History of Harvard Extension School

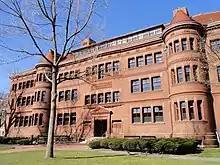
Sever Hall

From the beginning of the Commission, Harvard, Tufts and Wellesley all awarded an Associate in Arts degree, which was designed to be equivalent to a bachelor's degree but did not require an entrance exam or residency at any of the various colleges. It was designed to be "an appropriate reward really within the reach of persons unable" to attend a traditional college program. In 1912, two years after the Extension program began, nine students were pursuing a degree through it. Two students, John Coulson and Ellen M. Greany, earned the degree in the first year it was offered, 1913. According to Ropes, there is then "in operation in Boston a kind of extension college, giving courses which lead to an adequately guarded degree, and administered by the joint action of the neighboring colleges."